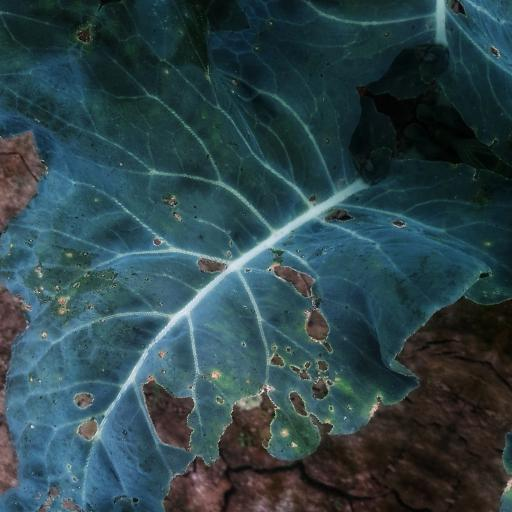
Label: Black Rot